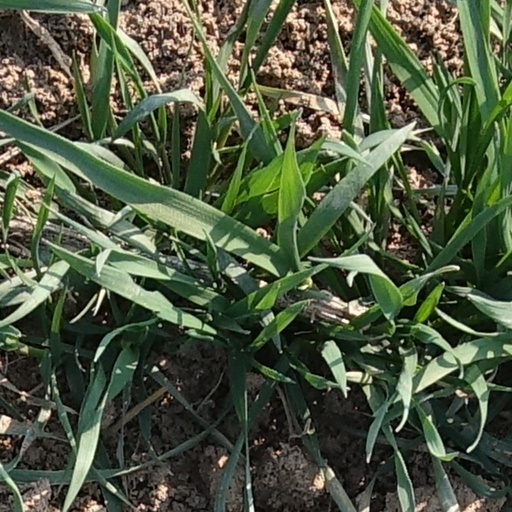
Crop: wheat